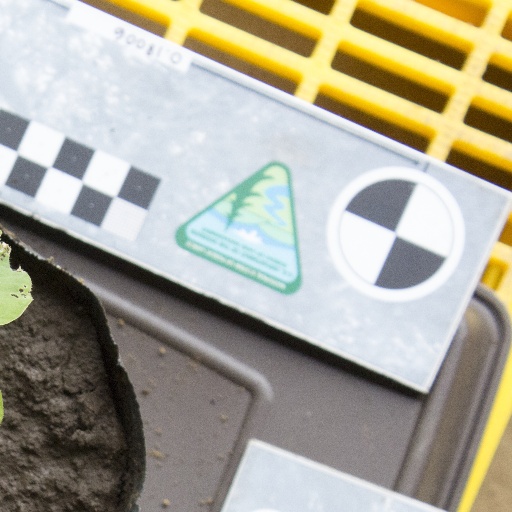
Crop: soybean